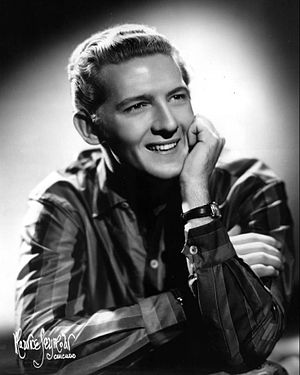
Navne i Rock and Roll Hall of Fame / Udøvende kunstnere
Navne i Rock and Roll Hall of Fame er en oversigt over de navne, der er optaget i Rock and Roll Hall of Fame i USA. Listen er ikke komplet, se den på Rock and Roll Hall of Fames liste over de optagne navne.